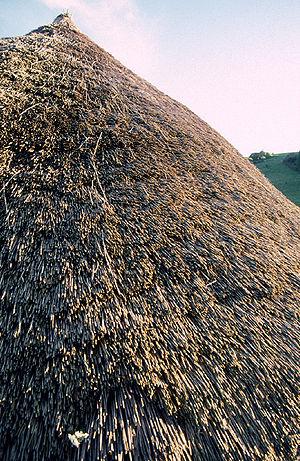
L’âge du fer est une période archéologique caractérisée par l'usage de la métallurgie du fer et faisant généralement suite à l'âge du bronze. Cependant, les limites chronologiques de l'âge du fer varient considérablement selon l'aire culturelle et géographique considérée. Ainsi peut-il être considéré comme appartenant à la Préhistoire, à la Protohistoire ou l'Histoire selon les aires géographiques considérées.